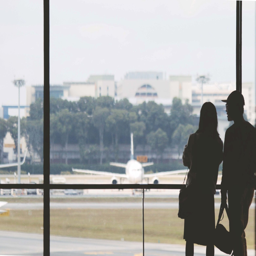
a couple standing in front of a window at the airport